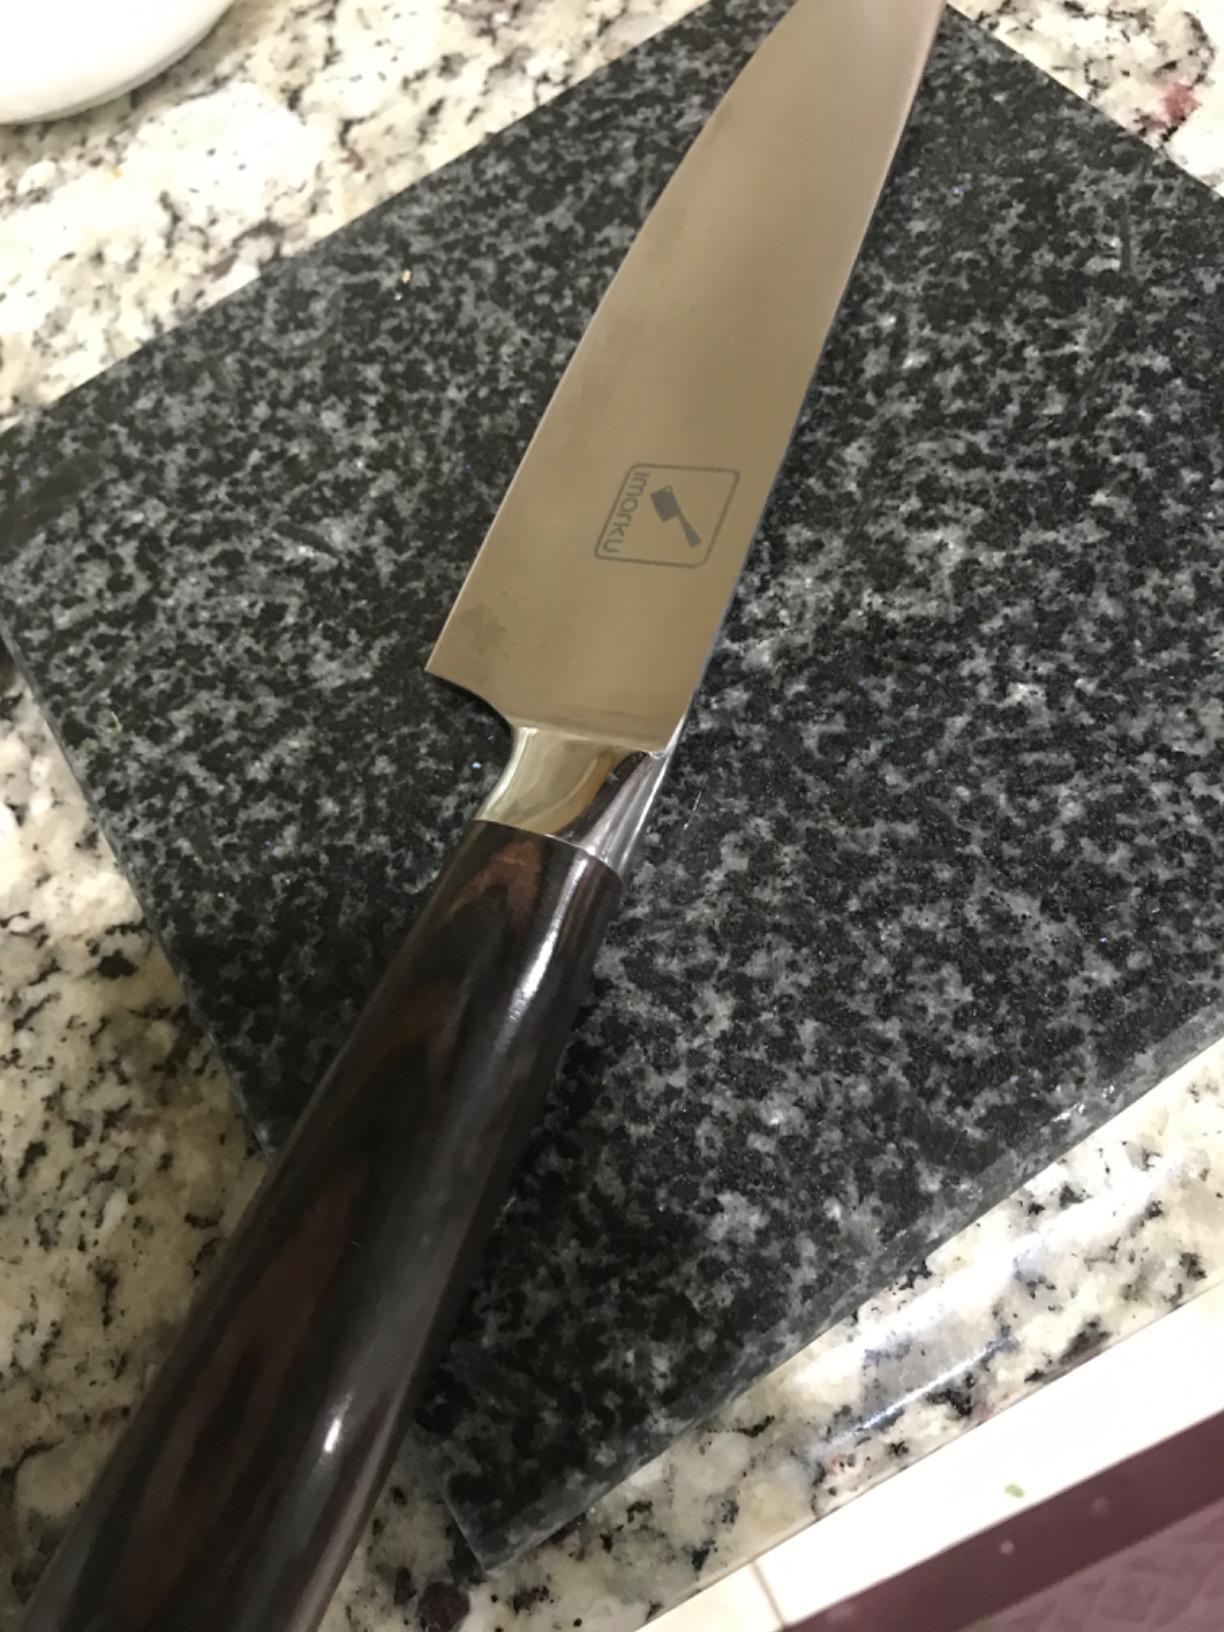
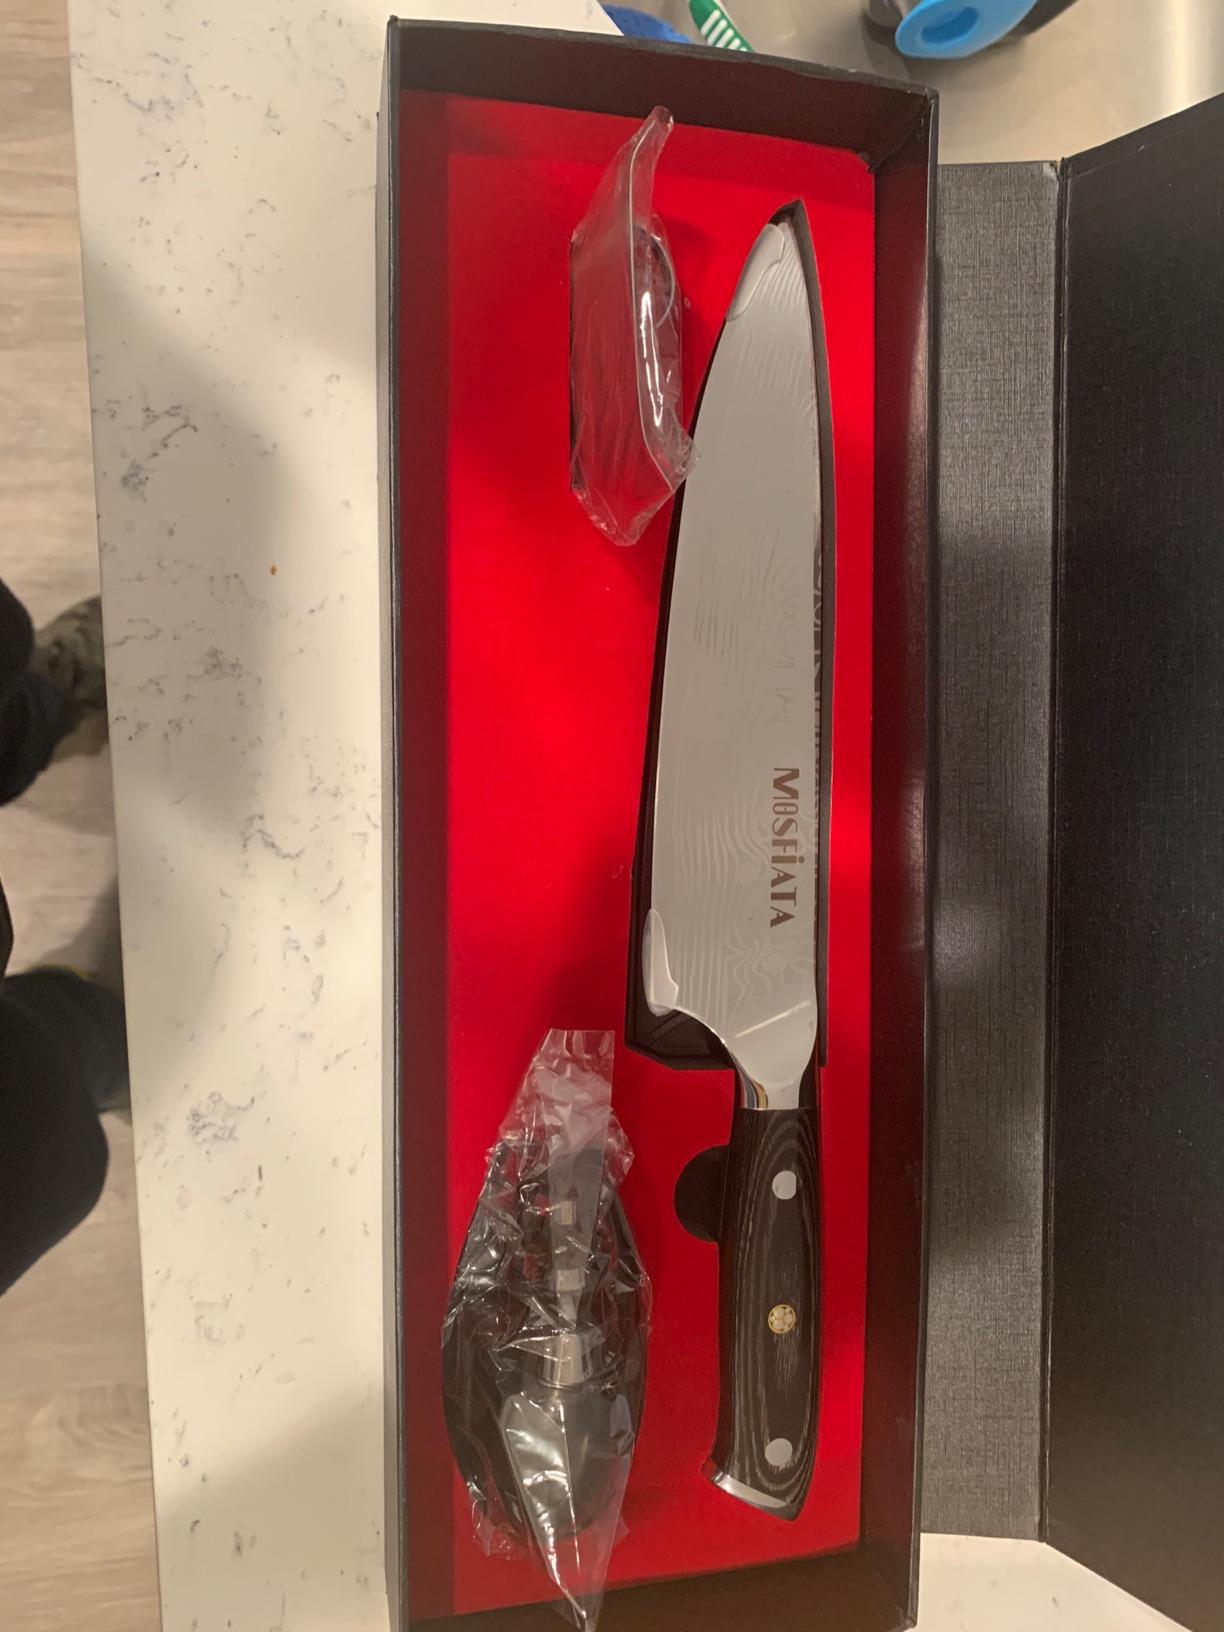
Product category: items_knife
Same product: no